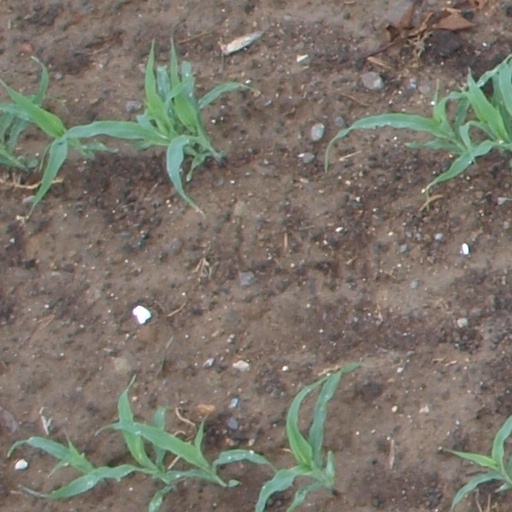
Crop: maize; corn